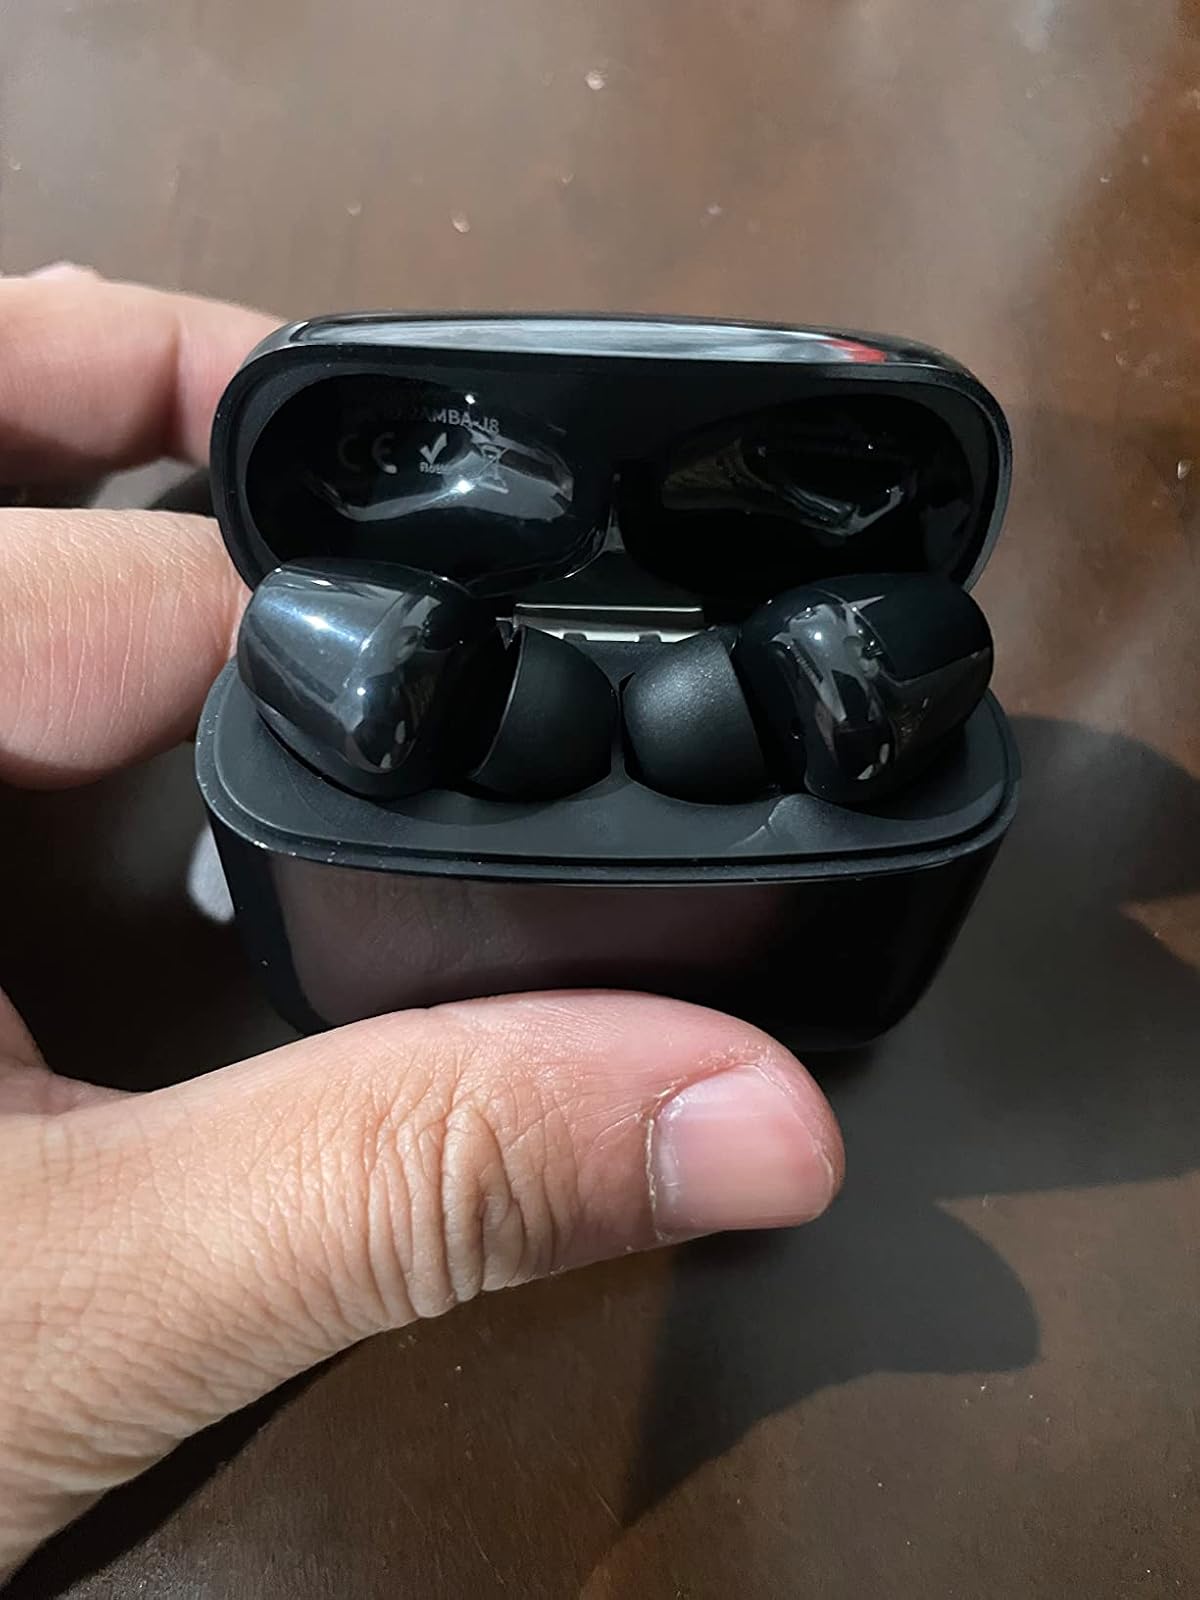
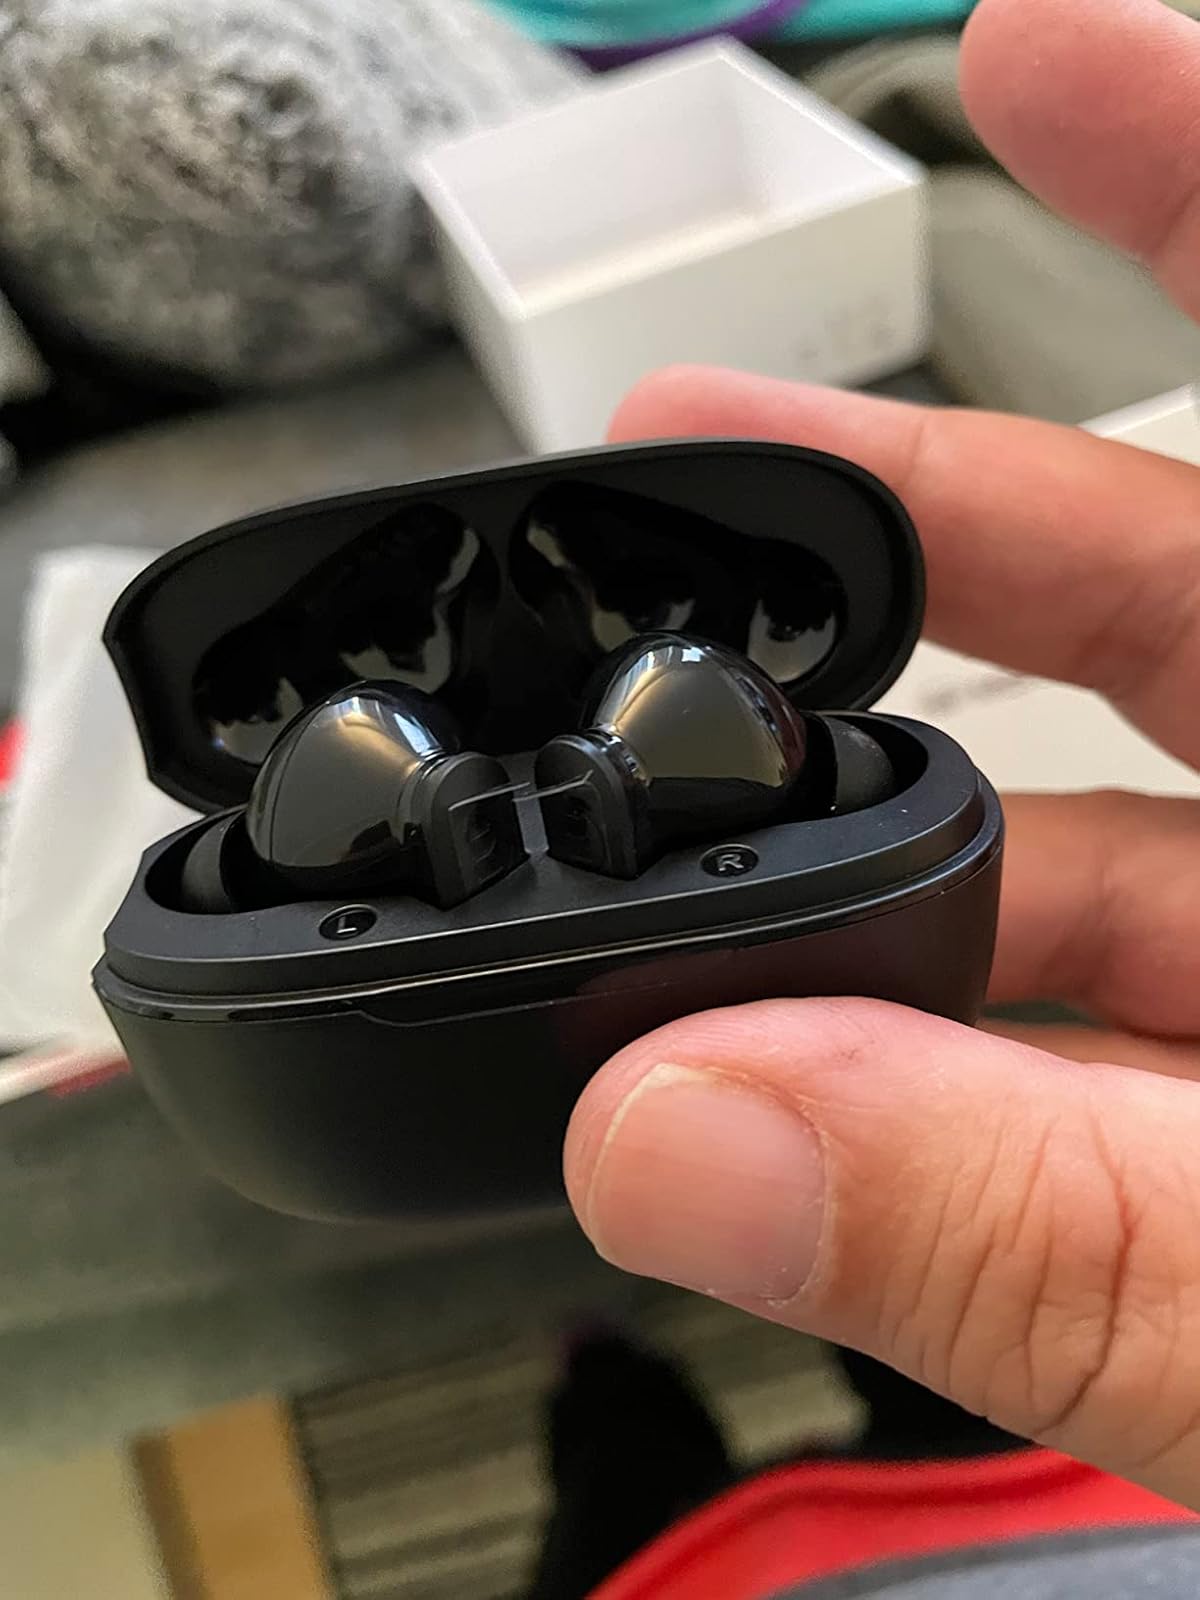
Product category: earbuds
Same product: no